Dvor, Žužemberk

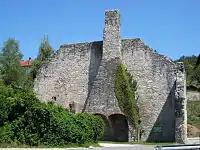
Remains of the Auersperg iron foundry in Dvor today

The Auersperg iron foundry, one of the largest to the south of the Alps and one of the largest early manufacturing plants in the Slovene Lands, operated in Dvor from 1796 to 1891. It produced a wide variety of cast iron and wrought iron products. Examples of its work are the Hradecky Bridge in Ljubljana, the boot jack depicted on a Slovenian post stamp in November 1998, and the cast-iron columns that were placed at the platforms of the Austrian Southern Railway. The artistic castings from the foundry are the first specimens of industrial design in the Slovene lands.